CT-100

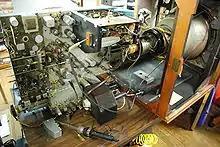
CT-100 with CTC-2 Chassis Exposed

The RCA CT-100 was an early all-electronic consumer color television introduced in April 1954. The color picture tube measured 15 inches diagonally. The viewable picture was just 11½ inches wide. The CT-100 wasn't the world's first color TV, but it was the first to be mass produced, with 4400 having been made. The world's first color TV set was the Westinghouse H840CK15, released in March 1954, but only 500 were made and only around 30 were sold. The RCA sets were made at RCA's plant in Bloomington, Indiana. The sets cost $1000, half the price of a new low-end automobile. By the end of 1954, RCA released an improved color TV with a 21-inch picture tube.